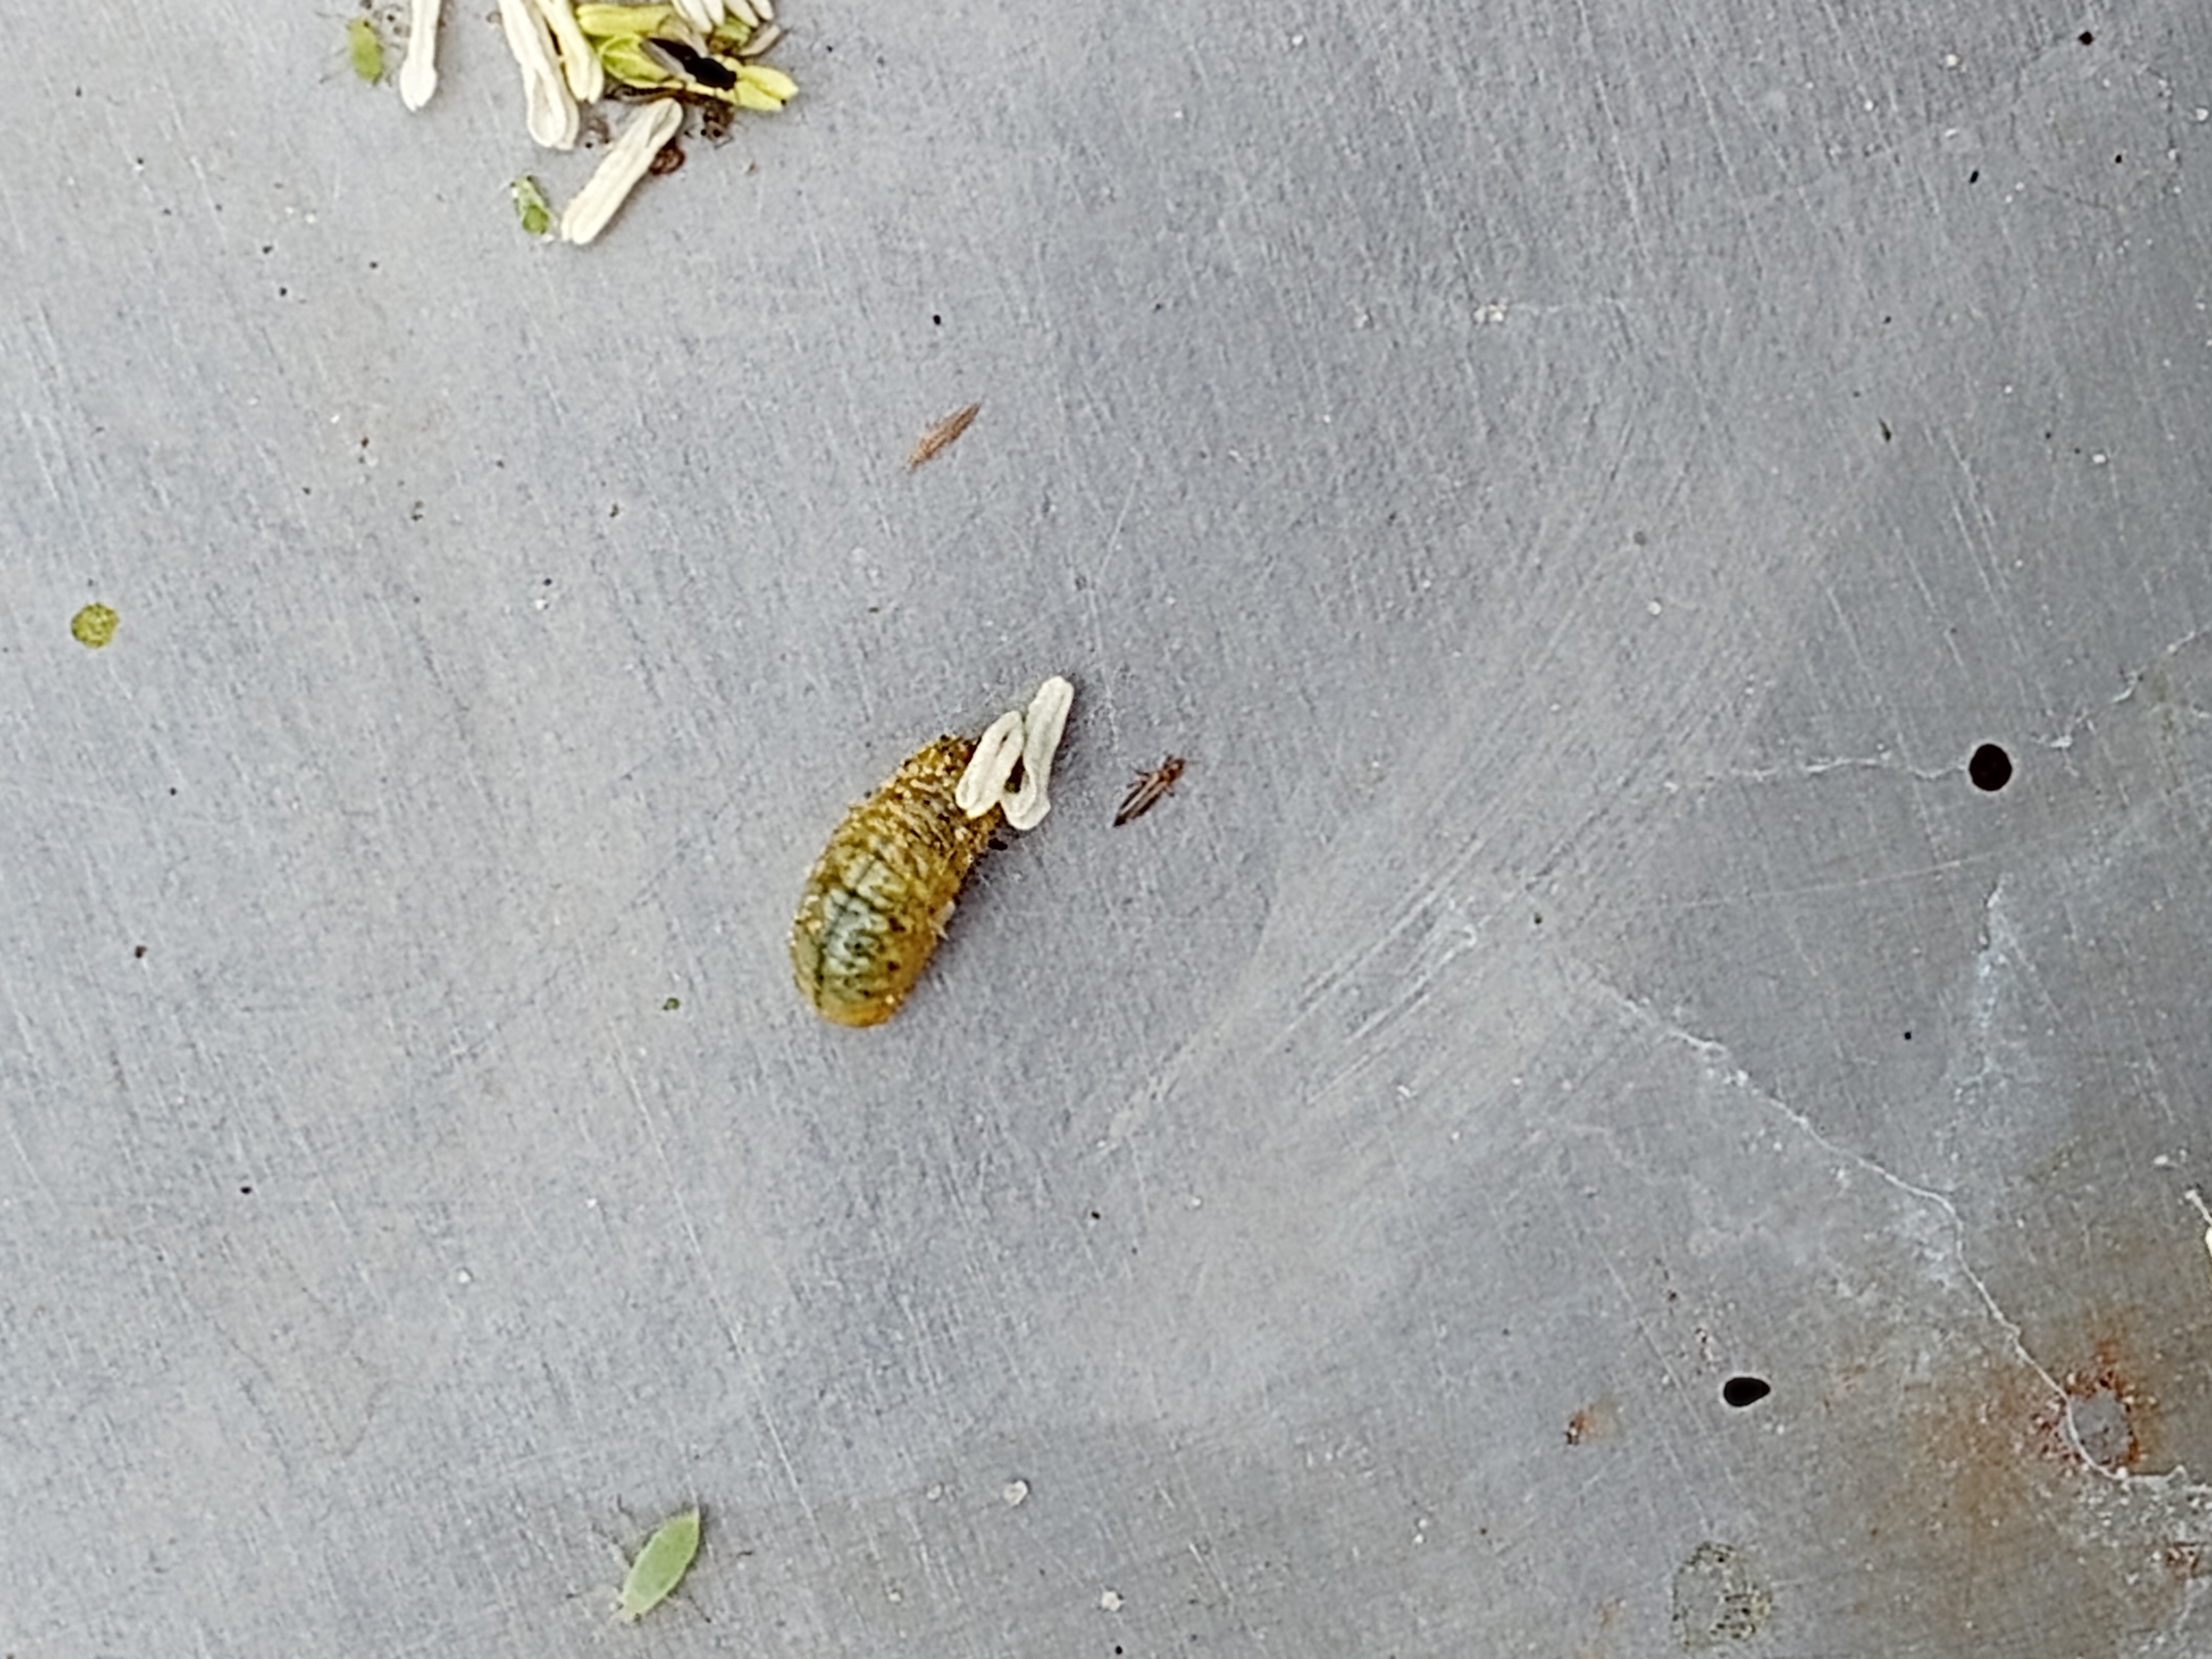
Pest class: predators